Ball Four (TV series)

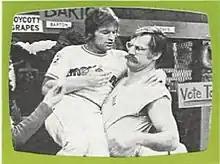
Jim Bouton (left) as Jim Barton and Ben Davidson as 'Rhino' Rhinelander in the pilot episode

Ball Four is an American sitcom that aired on CBS in 1976. The series is inspired by the 1970 book of the same name by Jim Bouton. Bouton co-created the show with humorist and television critic Marvin Kitman and sportswriter Vic Ziegel. Bouton also starred in the series.